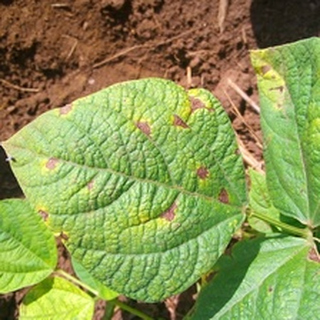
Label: bean_angular_leaf_spot